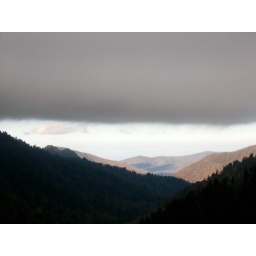
clouds over the mountains